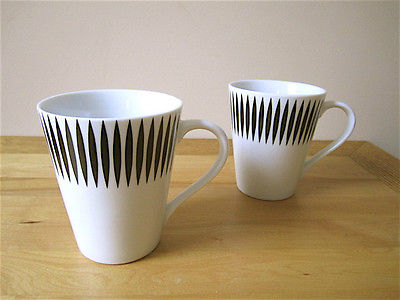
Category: mug